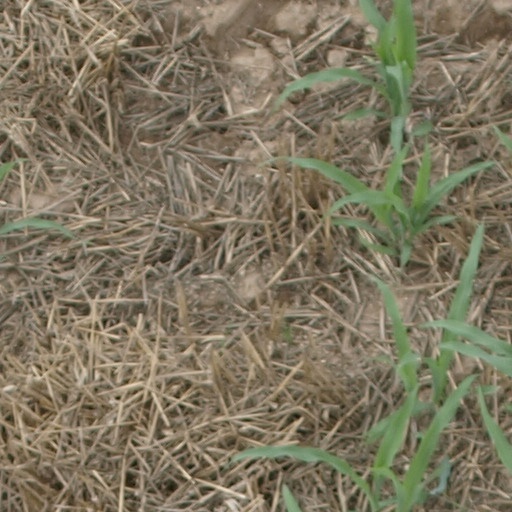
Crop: maize; corn